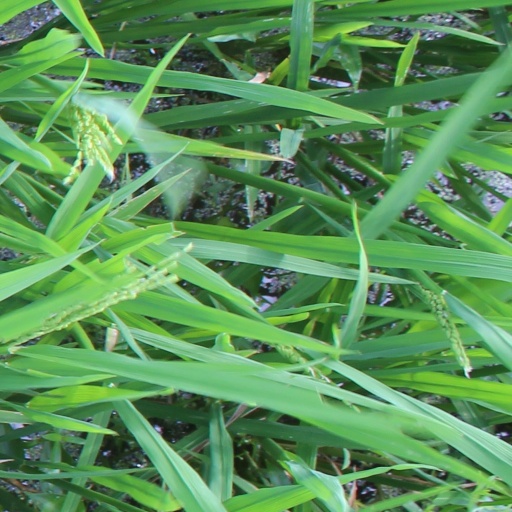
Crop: rice